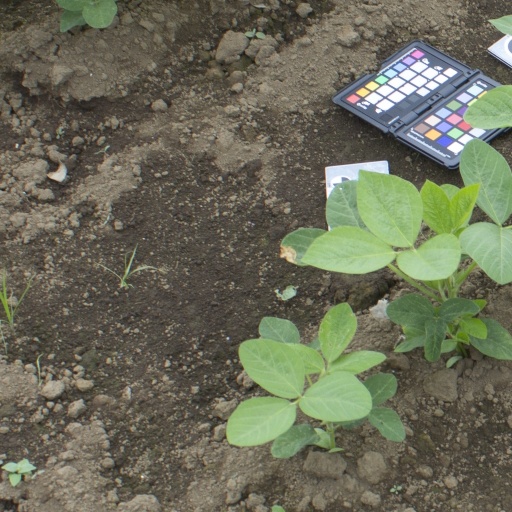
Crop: soybean